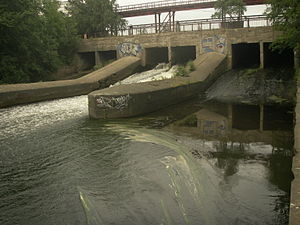
Okhta
Dæmning ved Okhta.
Okhta er en å i Leningrad oblast og den østlige del af Sankt Petersborg i Rusland og en af bifloderne til Neva fra højre. Floden er 99 km lang og har et afvandingsareal på 768km². Afvandingsområdet for Okhta omfatter den sydlige del af Karelske næs. Byen Vsevolozhsk og de bymæssige bebyggelser Toksovo og Kuzmolovskij er beliggende i dette afvandingsområde. Store søer i afvandingsområdet for Okhta er Kavgolovskoje sø og Khepoyarvi sø.